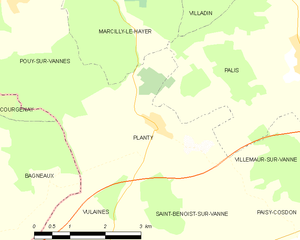
Carte des communes françaises: Planty